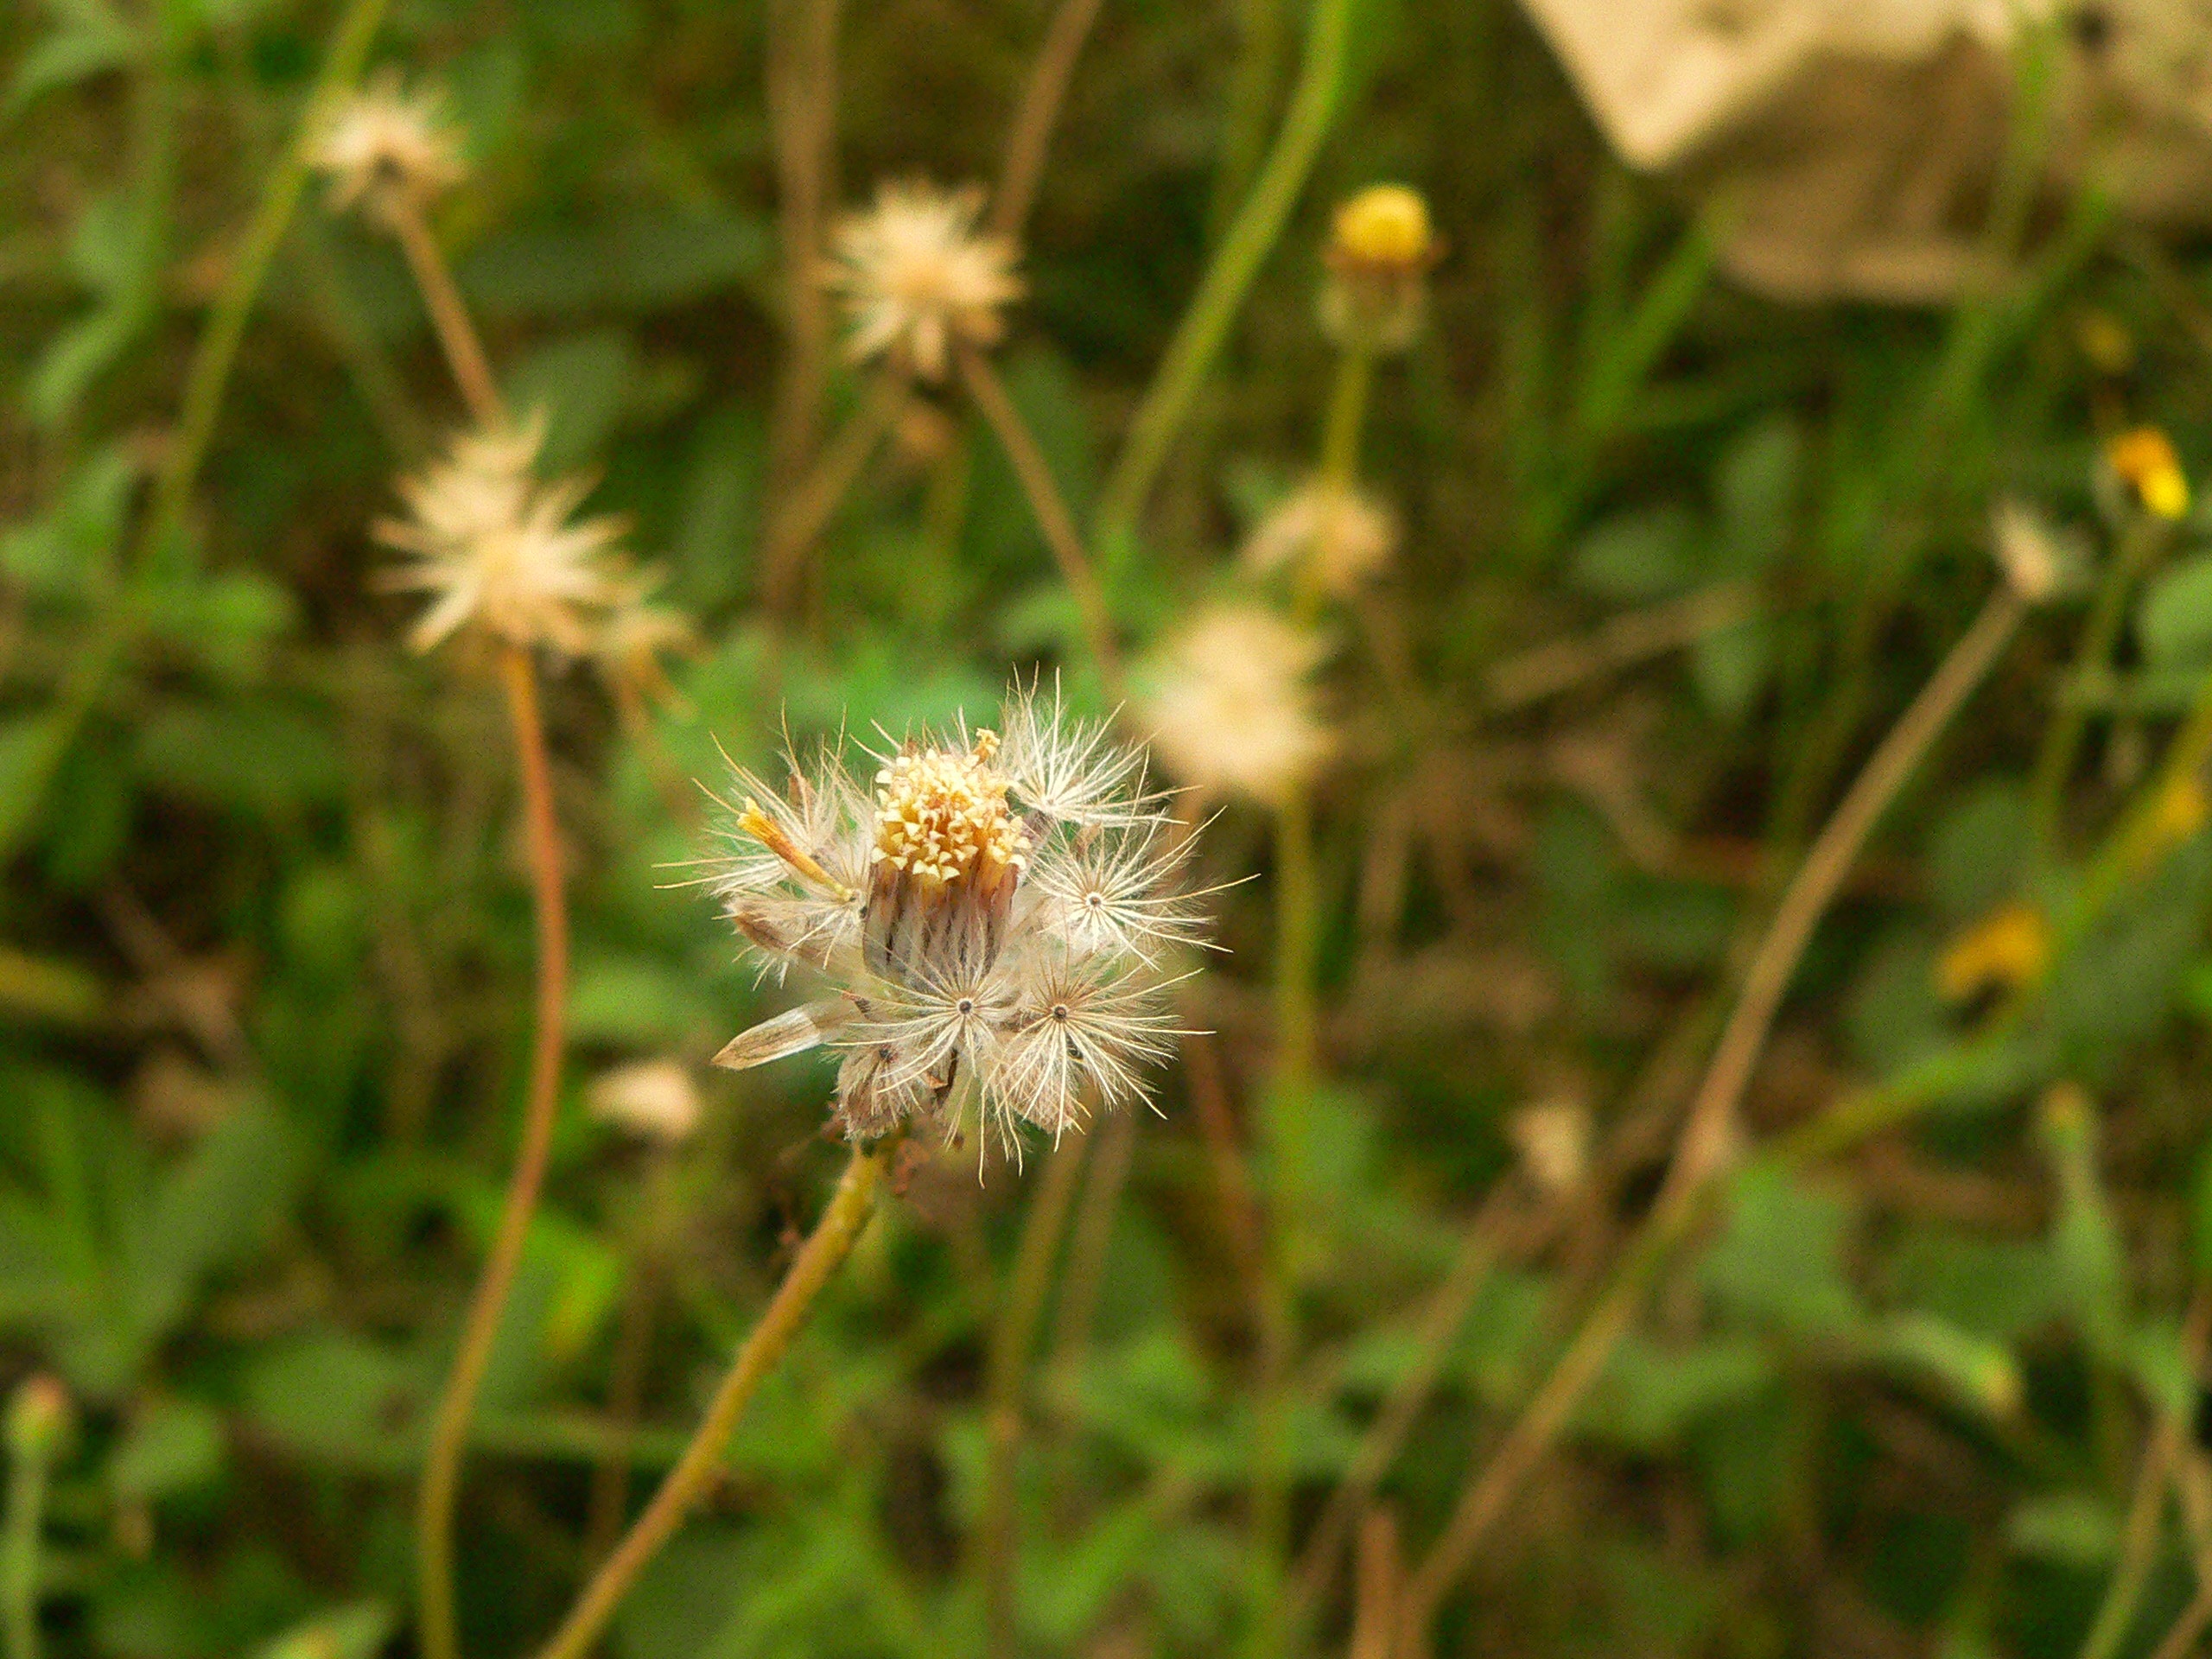
nature, grass, plant, meadow, dandelion, prairie, leaf, flower, wildlife, green, autumn, botany, flora, fauna, wildflower, close up, macro photography, flowering plant, daisy family, grass family, land plant, thorns spines and prickles